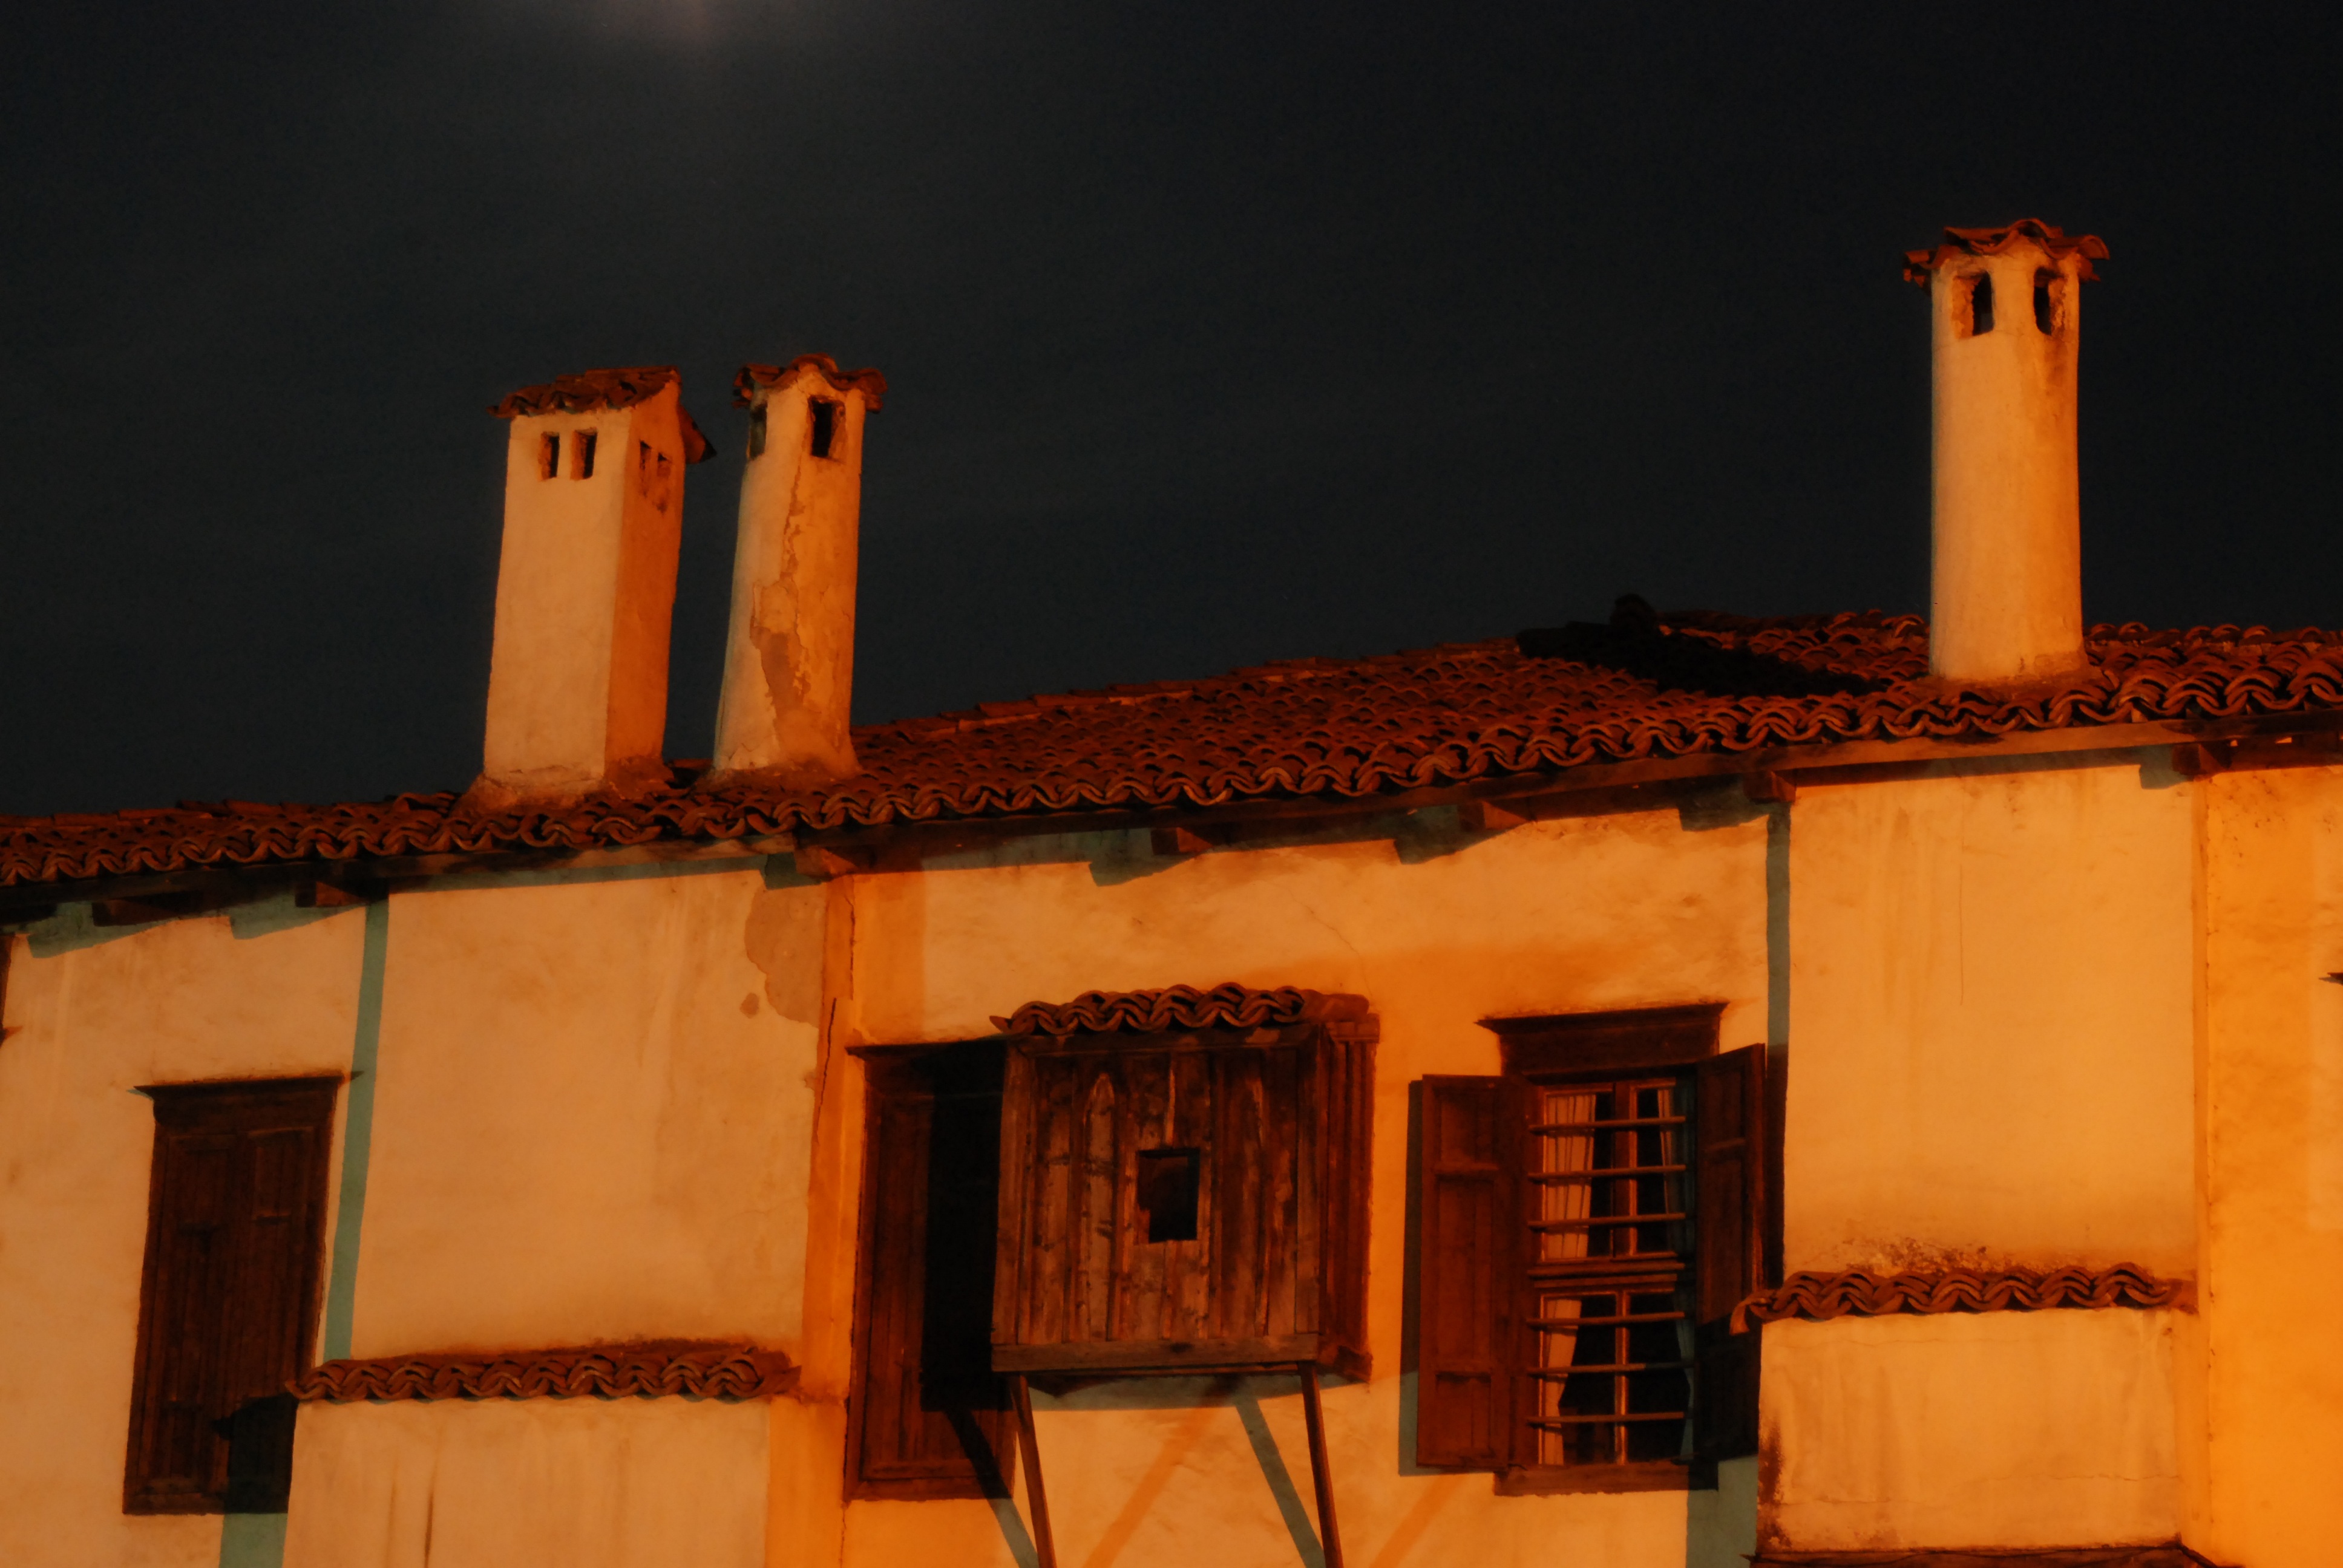
light, architecture, night, house, evening, lighting, moonlight, temple, windows, revival, roof tiles, chimneys, lids, bulgaria, ancient history, zlatograd